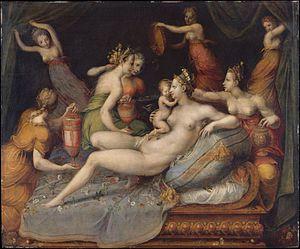
Le Maître de Flore est un peintre français de l'École de Fontainebleau, actif vers le milieu du XVIᵉ siècle.